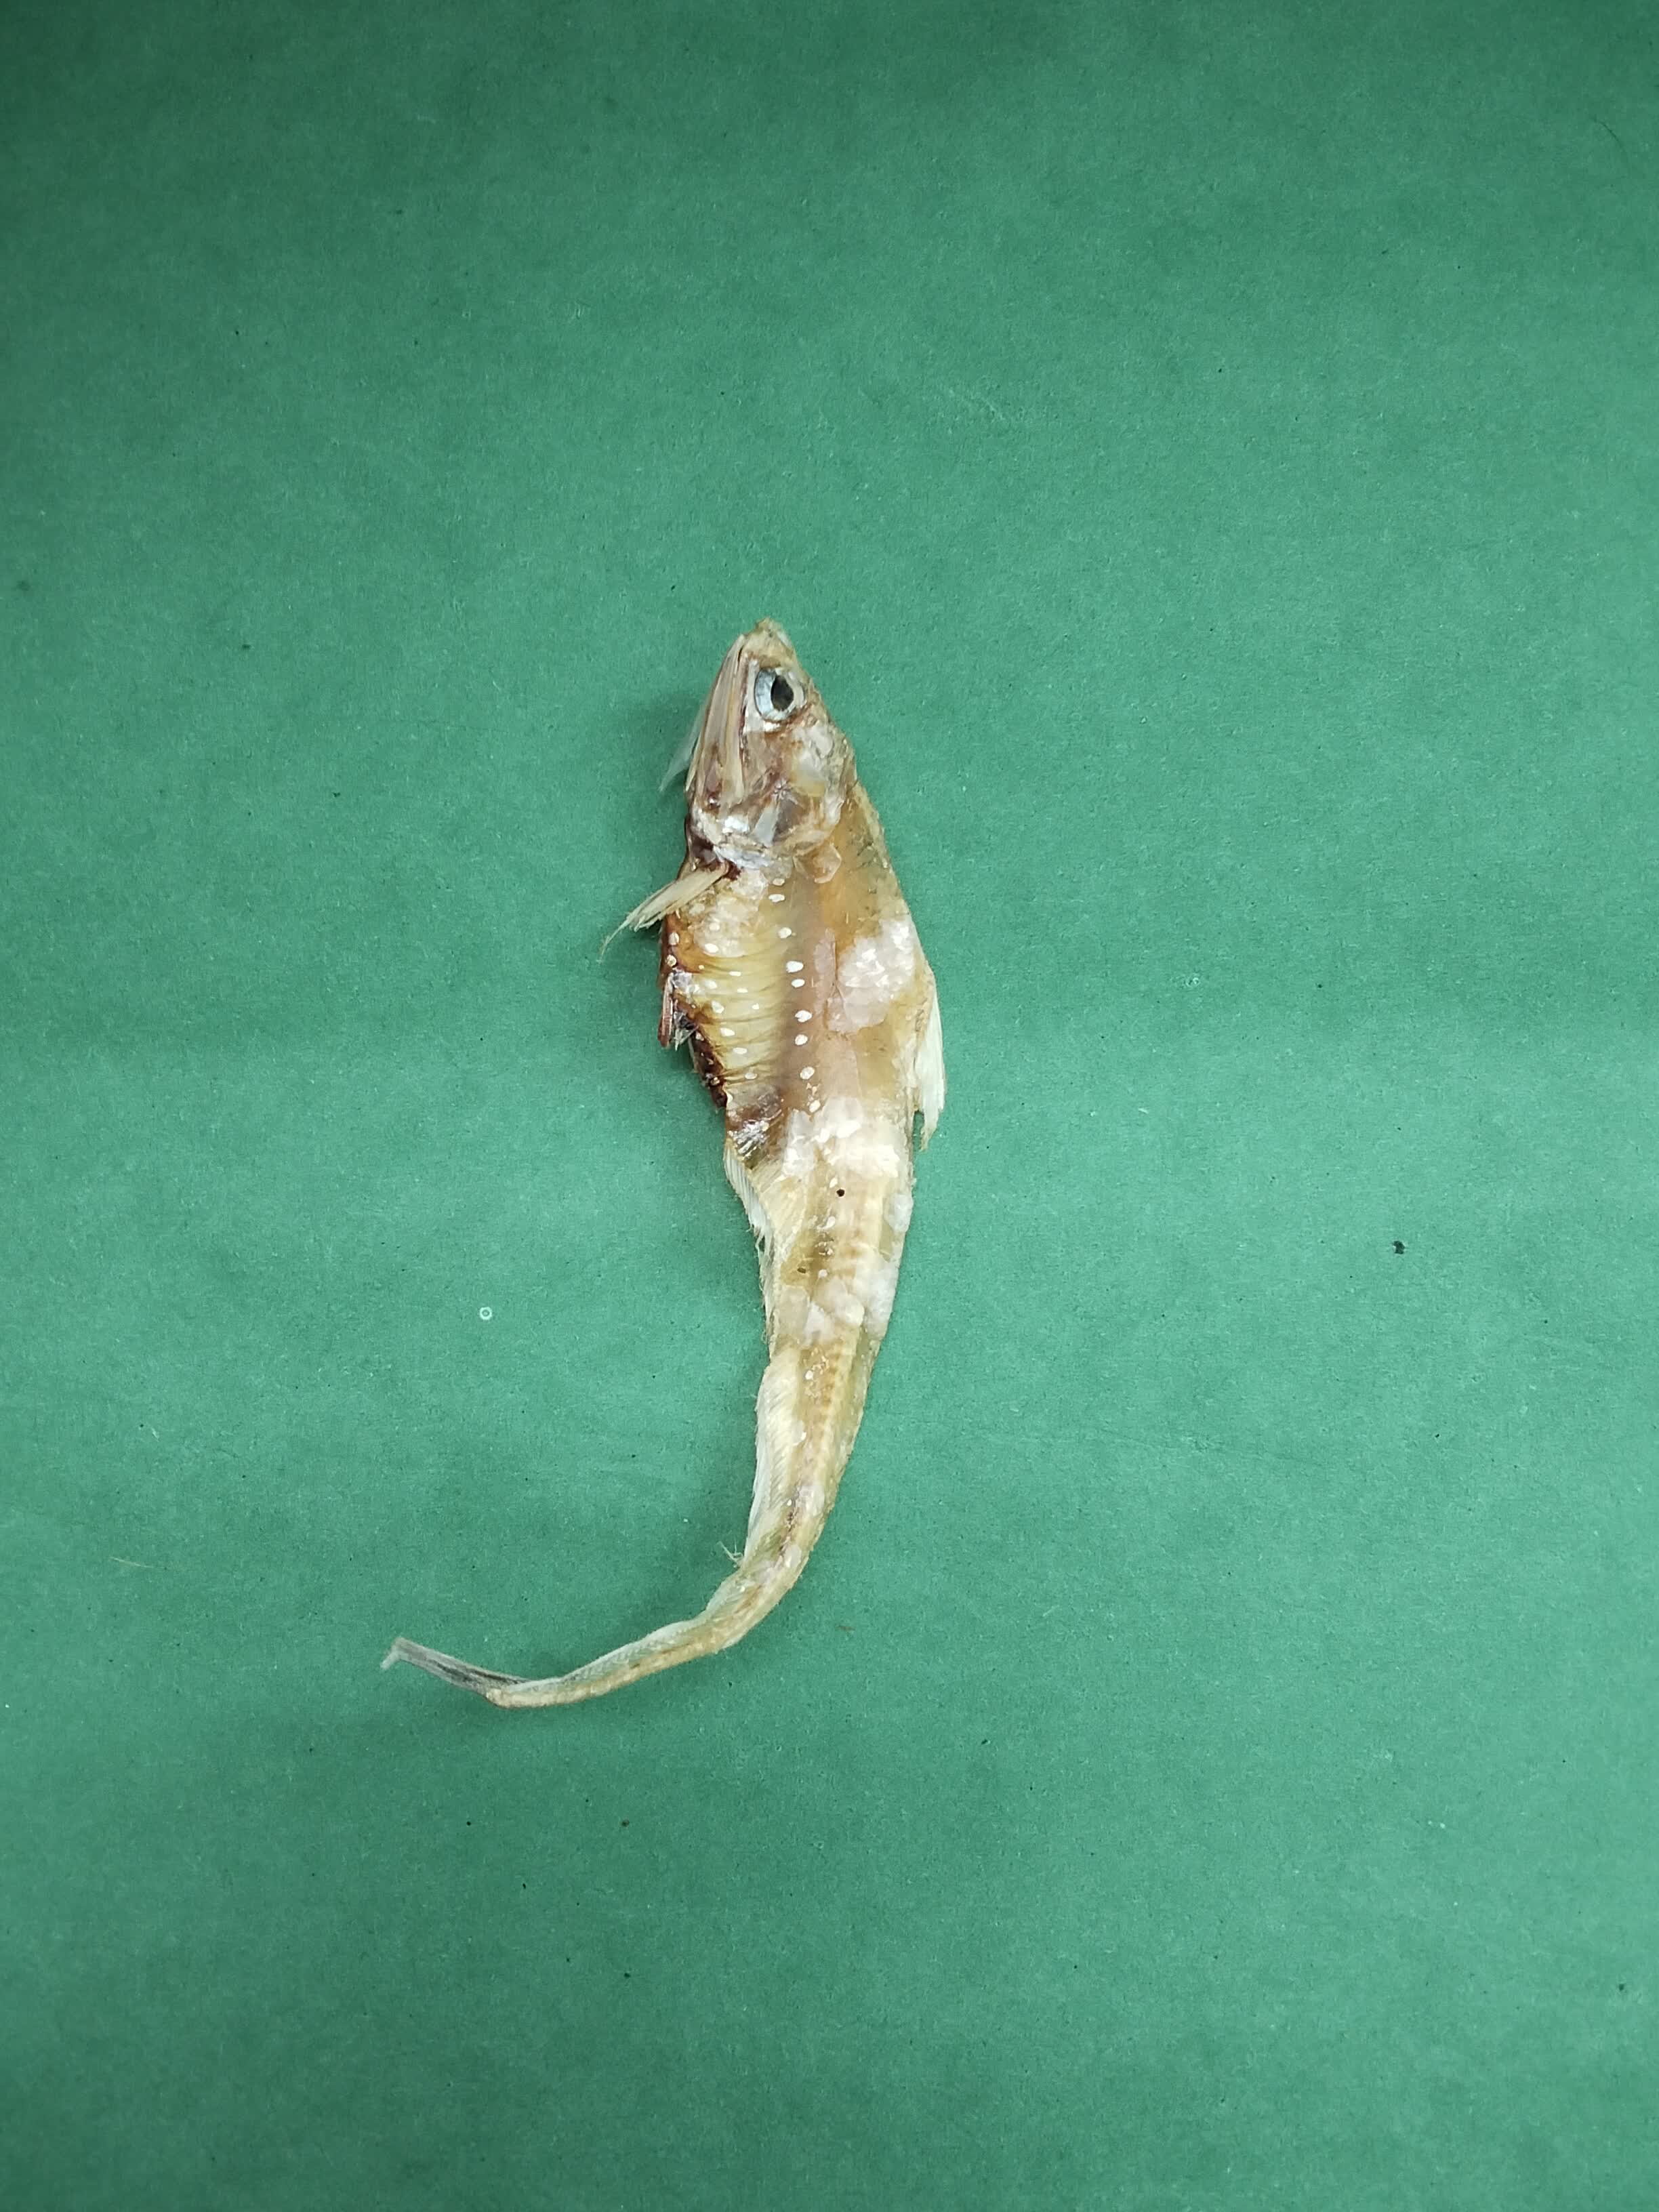
Species: Shundori